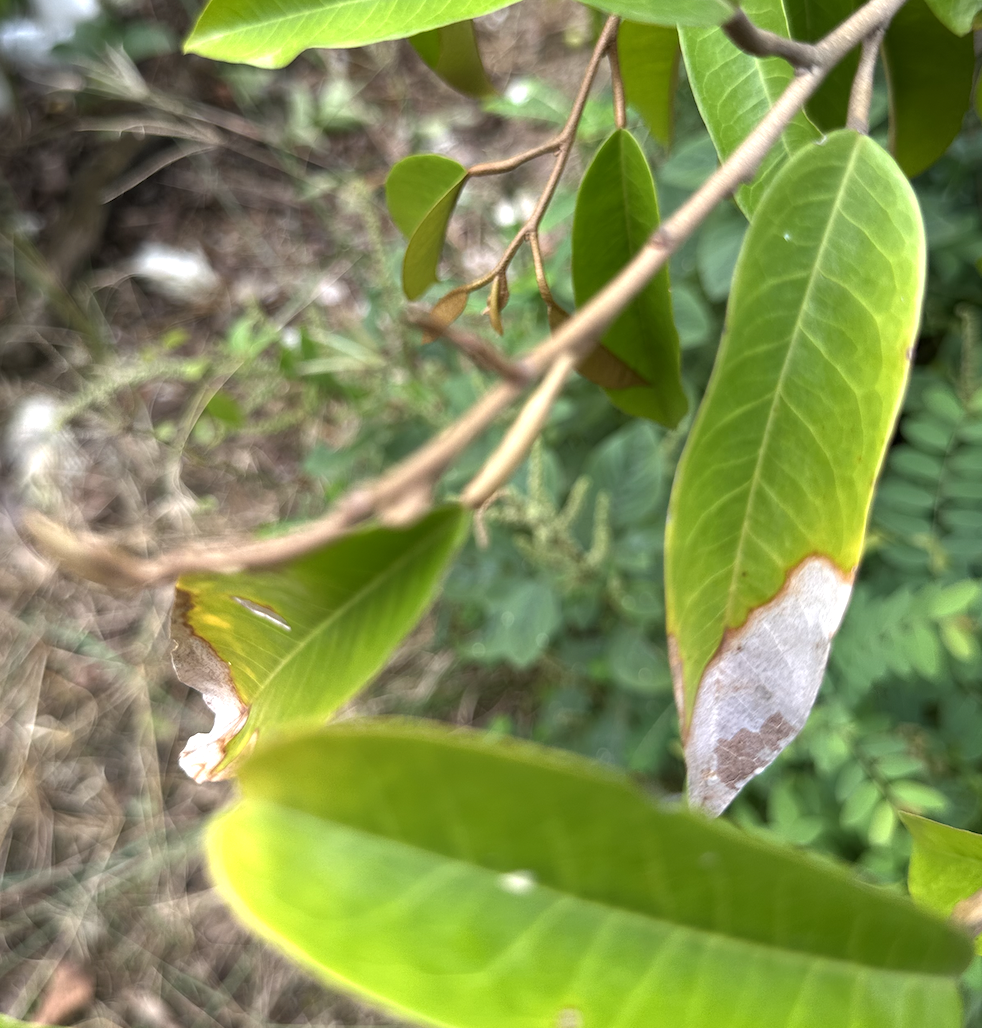
Label: anthracnose_disease